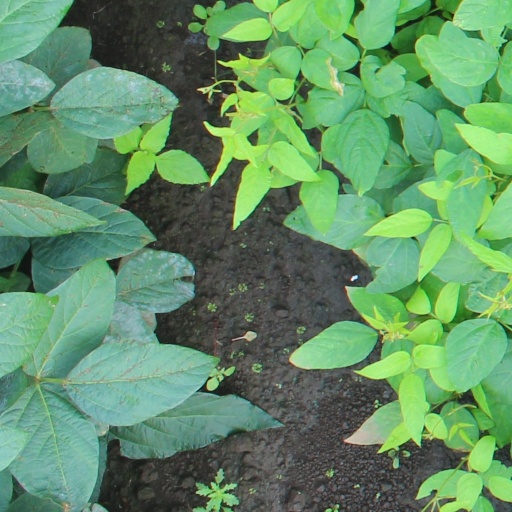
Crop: soybean